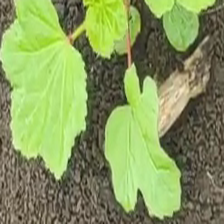
Weed species: Little_Mallow(Malva parviflora)